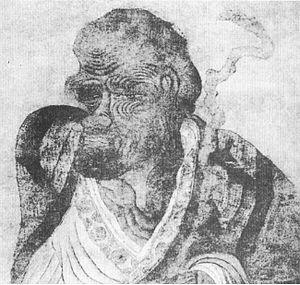
L'arhat Pindola Bharadvaja, détail d'un rouleau mural, encre sur soie, daté 894. 90x45cm. Collection de la Maison impériale japonaise. Tōkyō
Guanxiu, né en 832 à Jinhua province du Zhejiang, mort en 912, est un peintre et poète chinois.